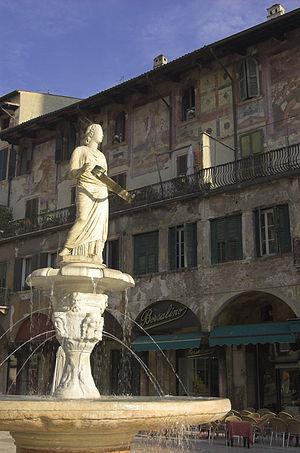
La piazza delle Erbe est la plus ancienne place de Vérone en Vénétie. Elle est située à l'emplacement de l'ancien forum romain.